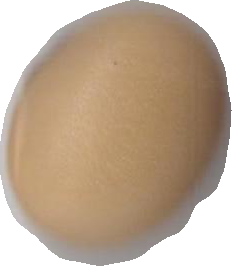
Variety: Anjasmoro